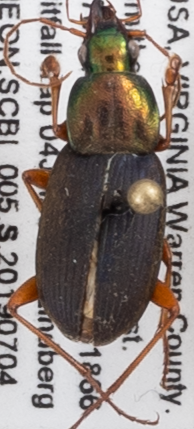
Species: Chlaenius emarginatus
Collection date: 2019-07-04
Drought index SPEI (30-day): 0.17
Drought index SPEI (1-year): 2.09
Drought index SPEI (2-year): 2.09